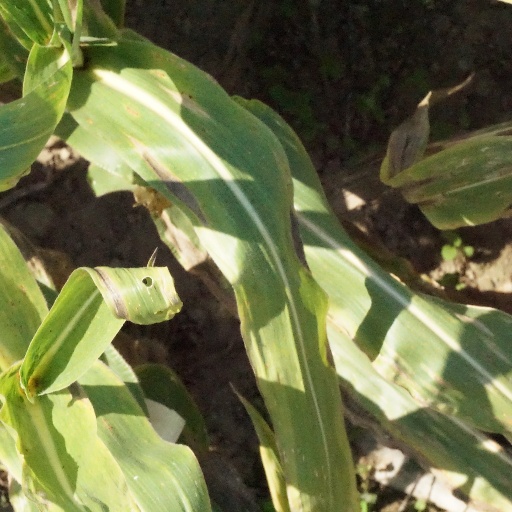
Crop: maize; corn